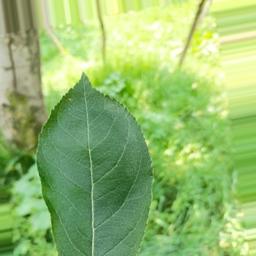
Label: Healthy